The Dead Zone (film)

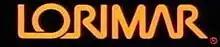
"The Dead Zone" was initially under production by Lorimar Film Entertainment

After King's novel "The Dead Zone" was released in 1979, Lorimar Film Entertainment began developing a film adaptation. Producer Carol Baum gave the book to screenwriter Jeffrey Boam and asked him to write a screenplay. "I saw it had great possibilities and agreed to do it," Boam said. He developed a script with director Stanley Donen, who left the project before the film had reached production at Lorimar. Boam completed his first draft for the film on the same day as Ronald Reagan's election as president.